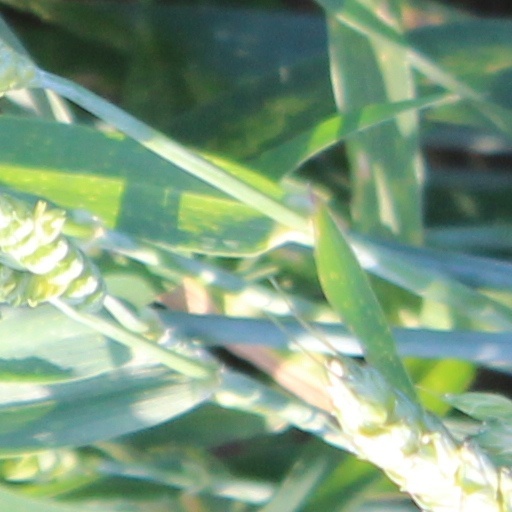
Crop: wheat